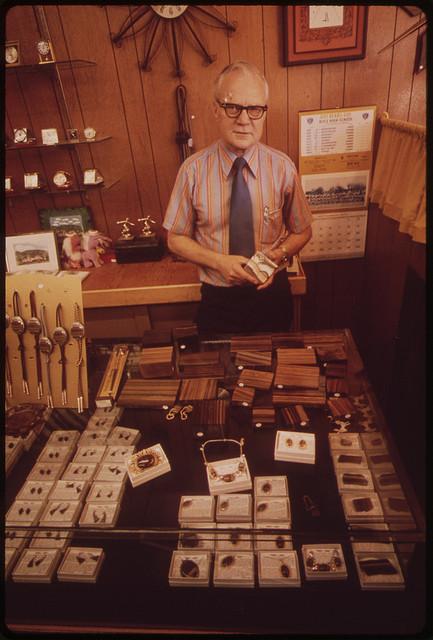
a man standing in front of a table